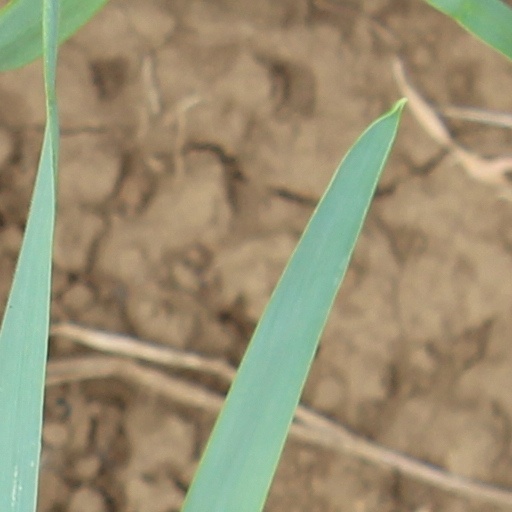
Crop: wheat